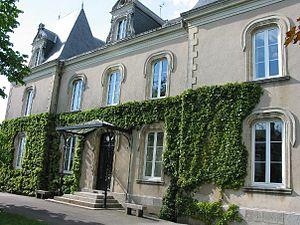
Le Château Dulong de Rosnay
Le lycée Douanier-Rousseau est un lycée de centre-ville situé au nᵒ 7 rue des Archives à Laval en Mayenne.